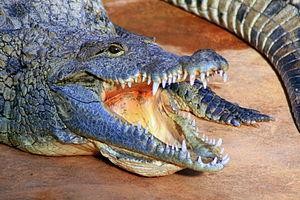
Crocodile du Nil à La Ferme aux crocodiles
L'appellation Drôme provençale concerne une région touristique du département de la Drôme, et qui en occupe approximativement le tiers sud.